Olearia microdisca

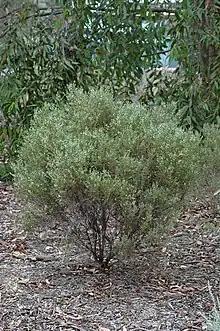
Habit in the Australian National Botanic Gardens

Olearia microdisca, commonly known as small-flowered daisy-bush, is a species of flowering plant in the family Asteraceae and is endemic to Kangaroo Island, South Australia. It is a compact shrub with small, crowded, oblong leaves and white and yellow, daisy-like inflorescences.